Expo 2008

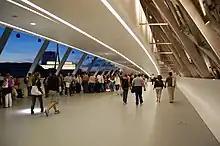
View of Bridge Pavilion, inside.

The Bridge Pavilion was one of the most emblematic buildings of Expo 2008. Designed by Zaha Hadid, it was built in two levels with the shape of a gladiolus opening and closing. It joins the neighborhood of La Almozara and the Expo site with a central island in the river Ebro.